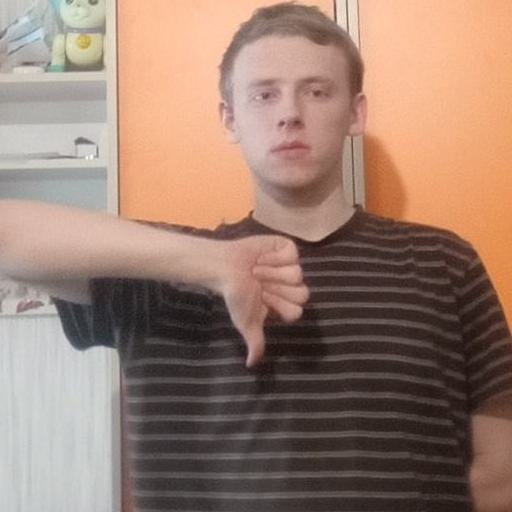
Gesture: dislike